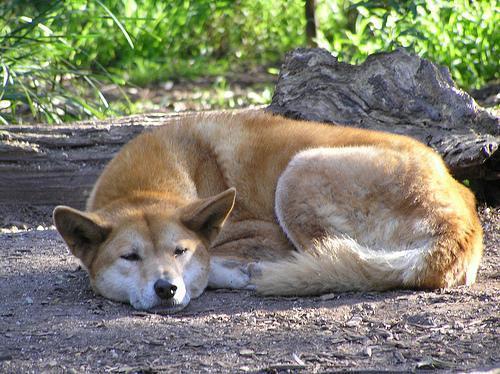
dingo